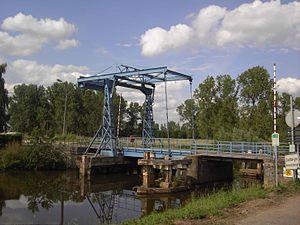
Zandbergen est une section de la ville belge de Grammont dans le Denderstreek située en Région flamande dans la province de Flandre-Orientale.